Peugeot

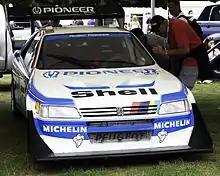
Ari Vatanen's Pikes Peak Peugeot 405

The British cars were initially prepared by Peugeot Sport; a team from the Peugeot UK factory in Coventry under the direction of team manager Mick Linford in 1996, with Total sponsorship. Peugeot Sport was not however a full professional race team akin to those of the competition, by now including Williams, Prodrive, Schnitzer and TWR; being as it was run from workshops within the Peugeot factory, largely by factory employees from 1992 to 1996, racing the 405 Mi16 from 1992 to 1995. Peugeot, therefore, contracted Motor Sport Development (MSD; who had developed and run the Honda Accord in the BTCC from 1995 to 1996) to build & run the 406 for 1997–98, when they wore a distinctive green and gold-flame design in deference to new sponsor Esso.